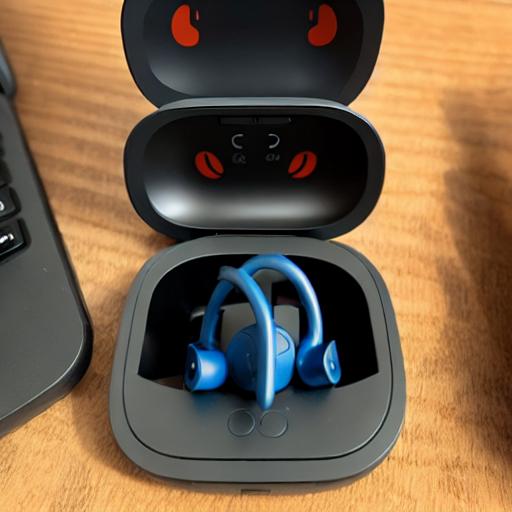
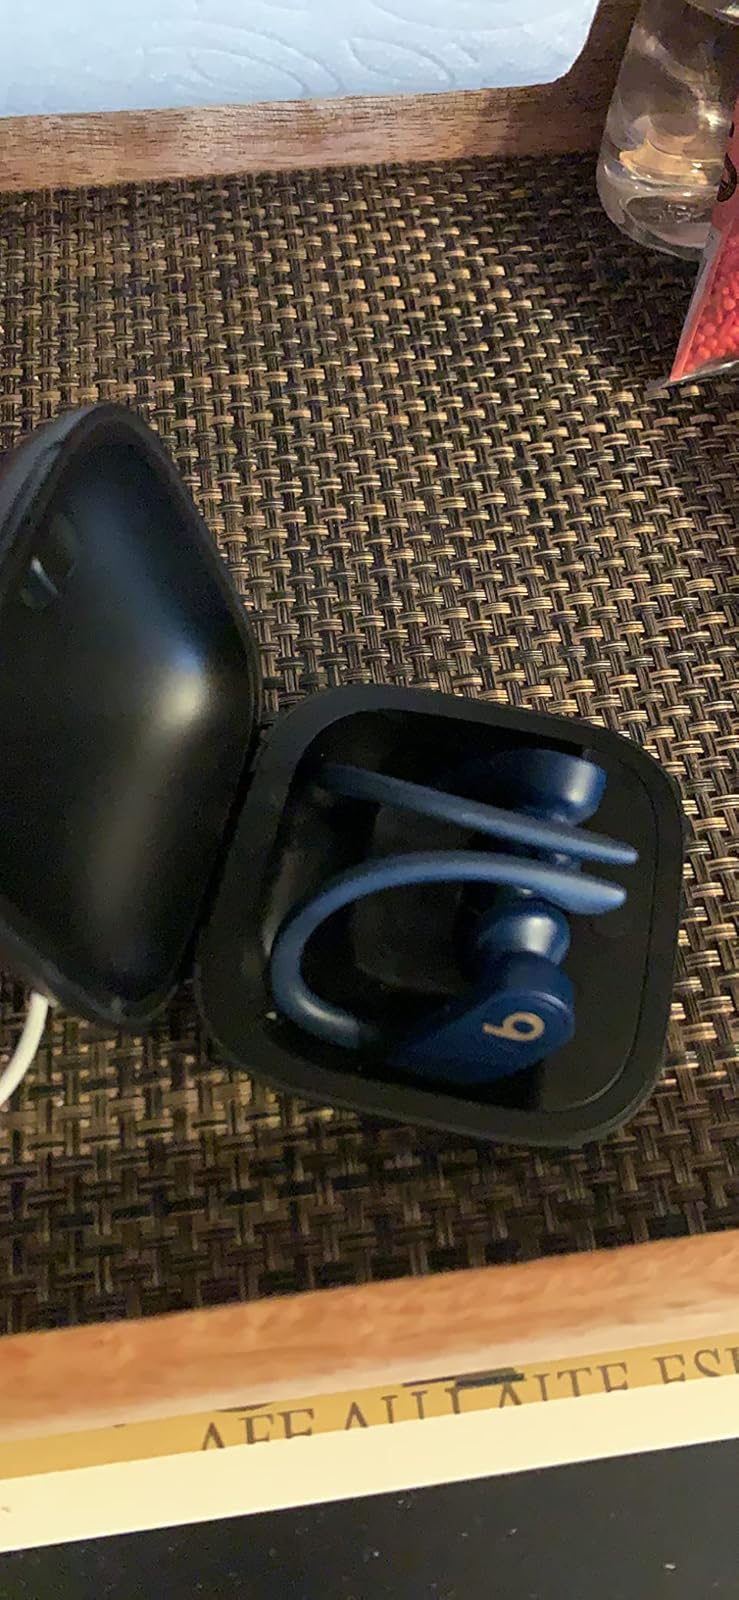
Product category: earbuds
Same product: no